Tarḫunz

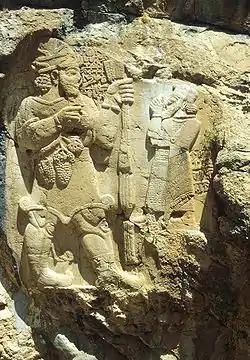
Tarhunza of the vineyard; İvriz relief

The Luwian weather god retained his Indo-European roots more clearly than the Hittite weather god Tarḫunna. Thus, he was less closely linked with the bull, which was common in Anatolia, than with the horse. According to the ritual against horse-plague of Uḫḫamuwa in Arzawa, the horses of the weather god were fed and his chariot was oiled with sheep fat.